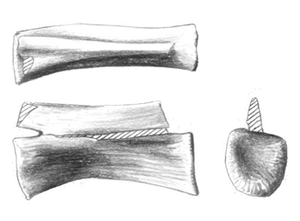
Walgettosuchus est un genre invalide de dinosaure théropode du Crétacé inférieur retrouvé en Australie. L'espèce-type, Walgettosuchus woodwardi, a été décrite par Friedrich von Huene en 1932. Elle est basée sur l'holotype BMNH R3717, retrouvé dans une strate datée de l'Albien de la formation géologique de Griman Creek. Il est constitué d'une vertèbre caudale incomplète d'environ 63 millimètres de longueur.